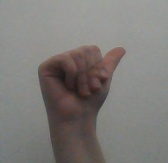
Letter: dhad